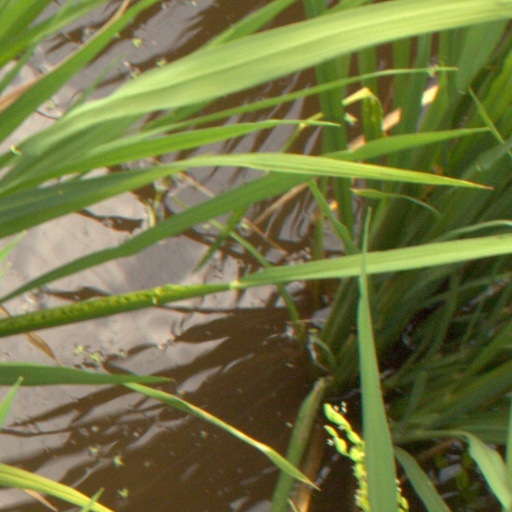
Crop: rice